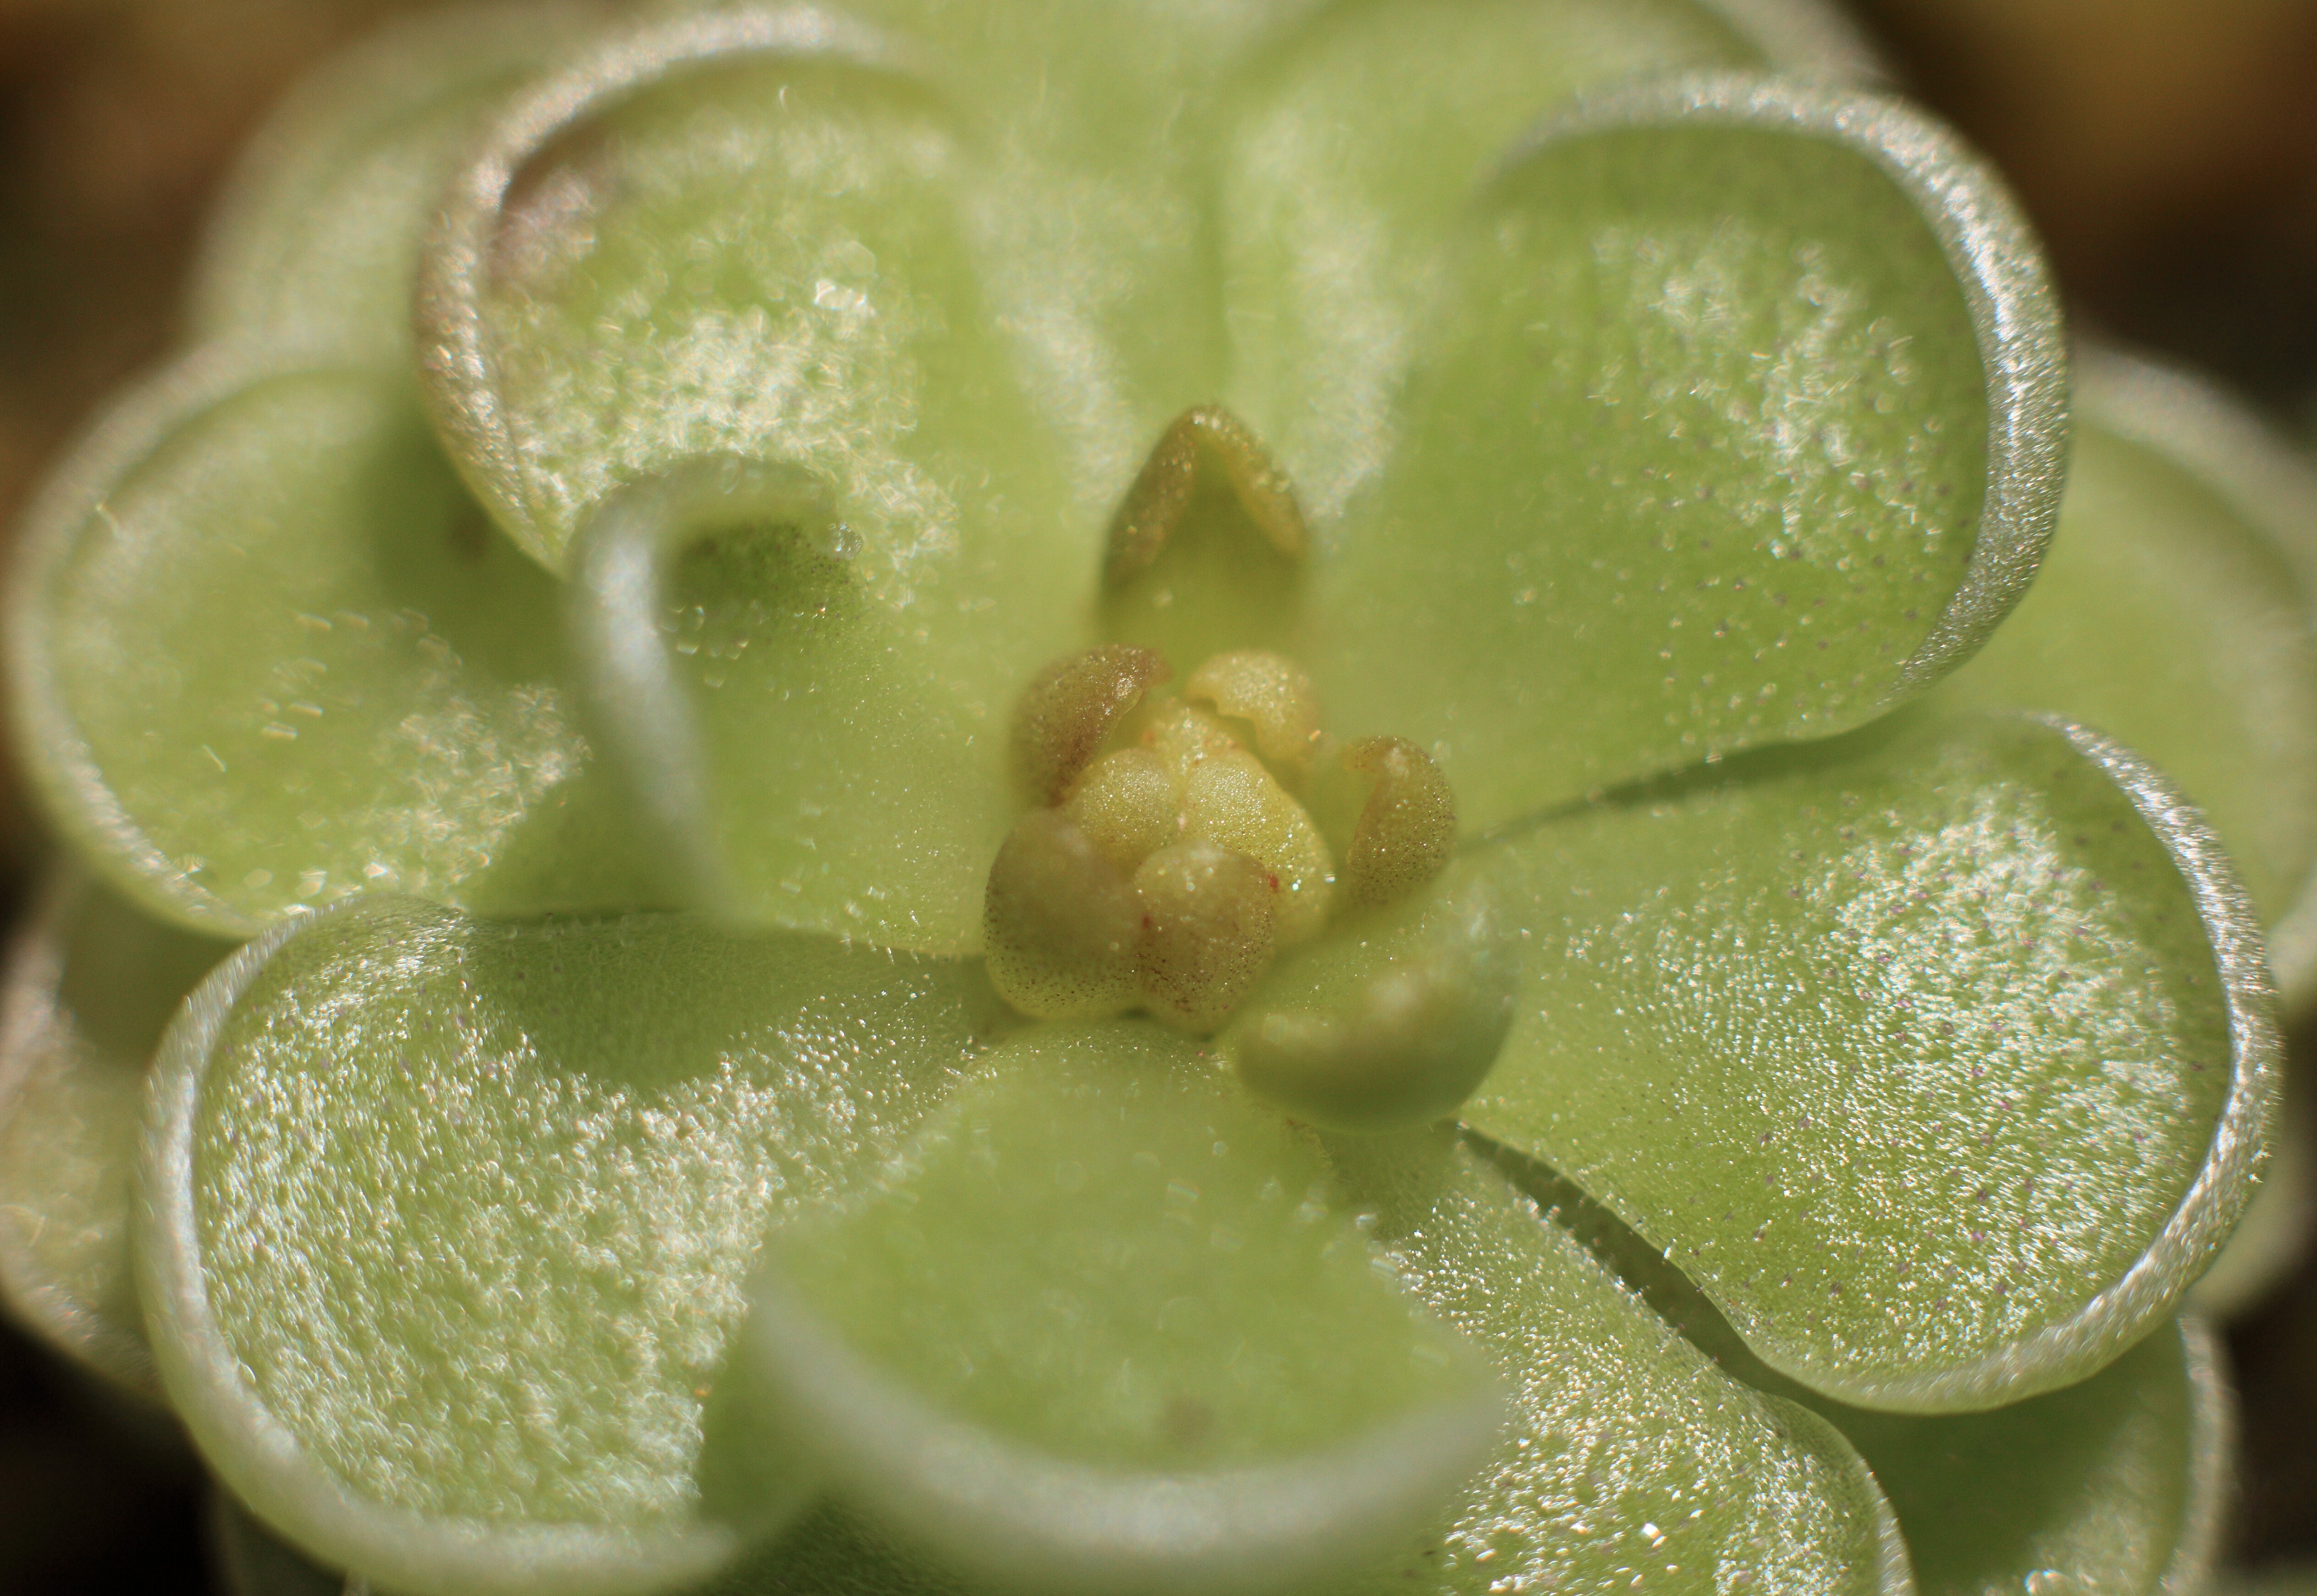
plant, fruit, leaf, flower, food, green, high, produce, vegetable, botany, flora, close up, 5d, hires, markii, hi, res, resolution, macro photography, flowering plant, plant stem, land plant